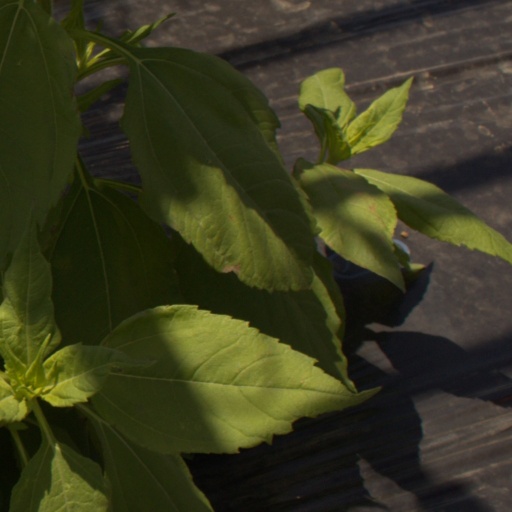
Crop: Jerusalem artichoke